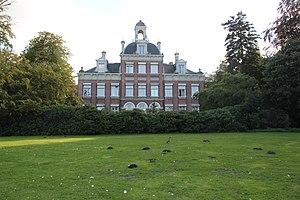
Cette page regroupe l'ensemble des monuments classés de la ville de Brasschaat dans la province d'Anvers en Belgique.